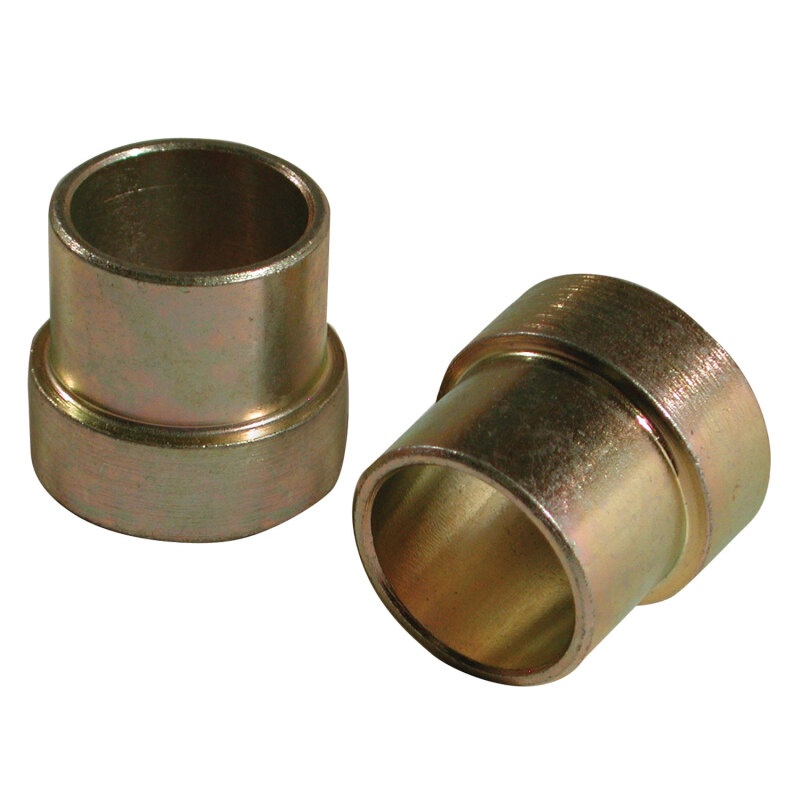
SPC Performance EZ ON HD INT SLEEVES (6)
EZ ON Wheel & Brake Drum Centering Sleeves (6/pkg) centers both steer wheels and brake drums to minimize wheel vibrations, brake pedal pulsations, and wheel hop. The "threadless" sleeve design allows quick & easy centering -- a true time saver and affordable! California Residents WARNING
Brand: SPC Performance
Category: Vehicles & Parts > Vehicle Parts & Accessories > Motor Vehicle Parts > Motor Vehicle Braking > Brake Drums